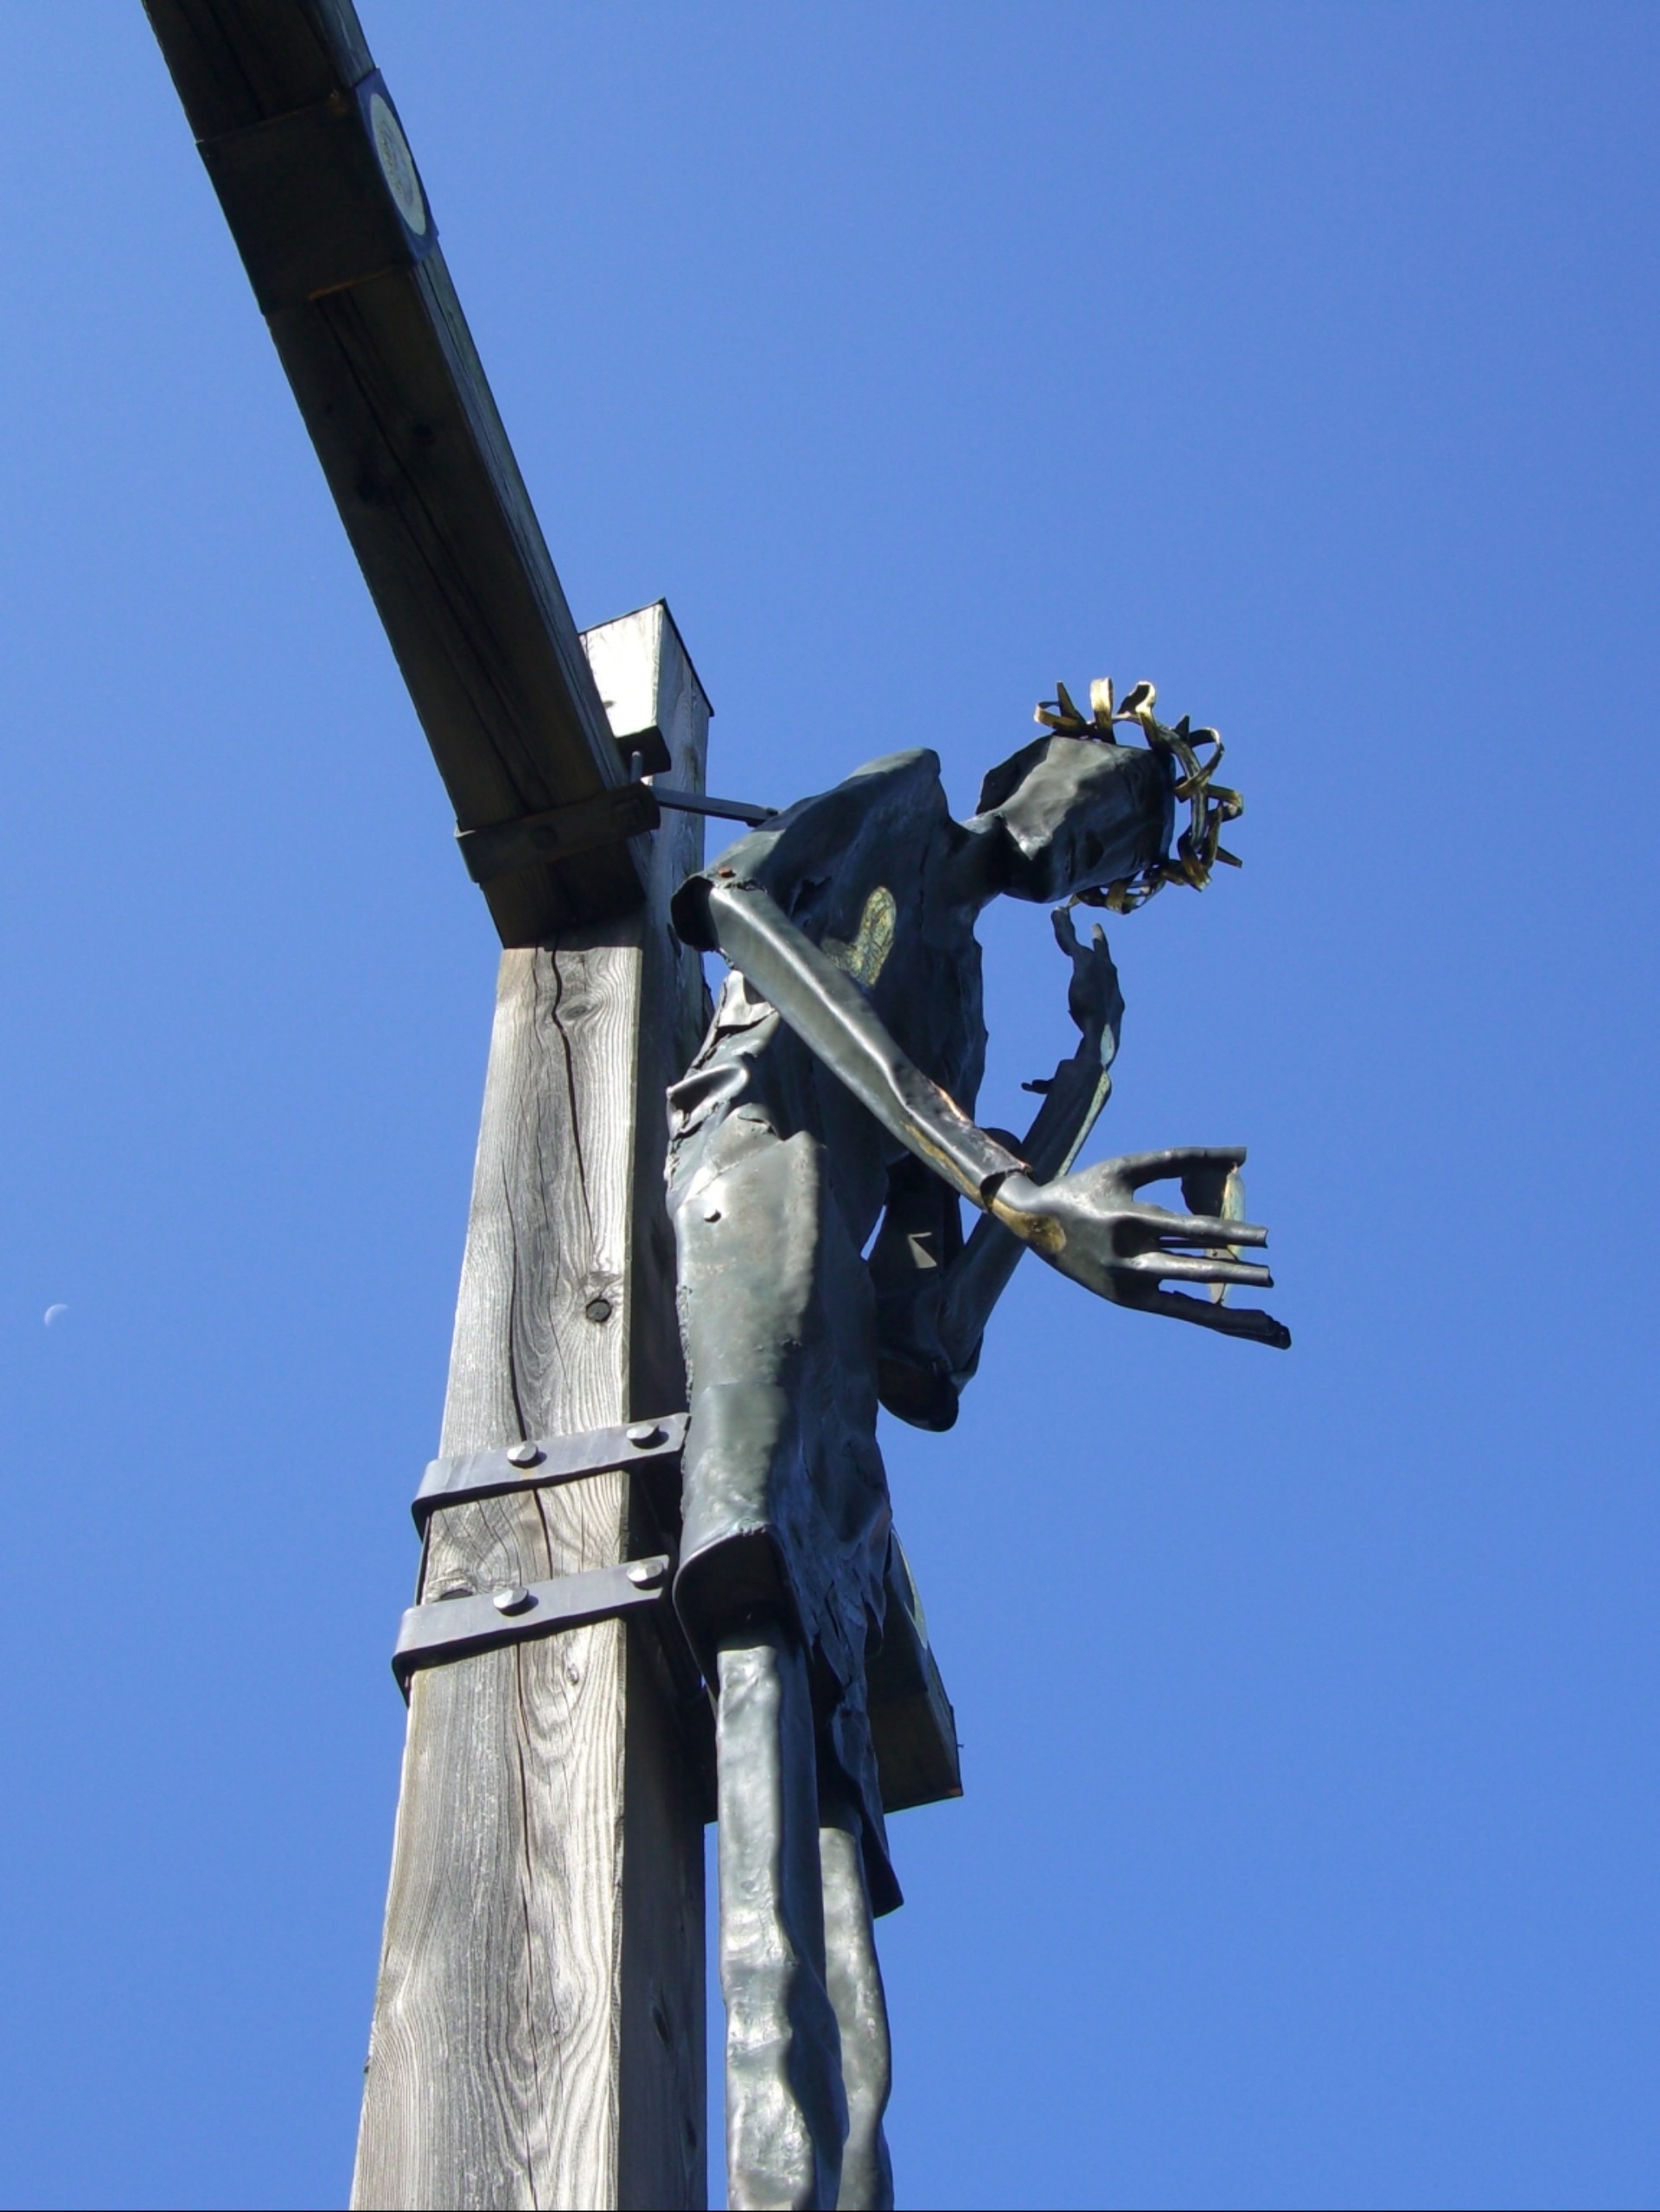
sky, wind, monument, statue, mast, machine, blue, cross, modern, cheerful, sculpture, christ, free, art, figure, iron, frisch, calvary, fromm, fussen, allgau